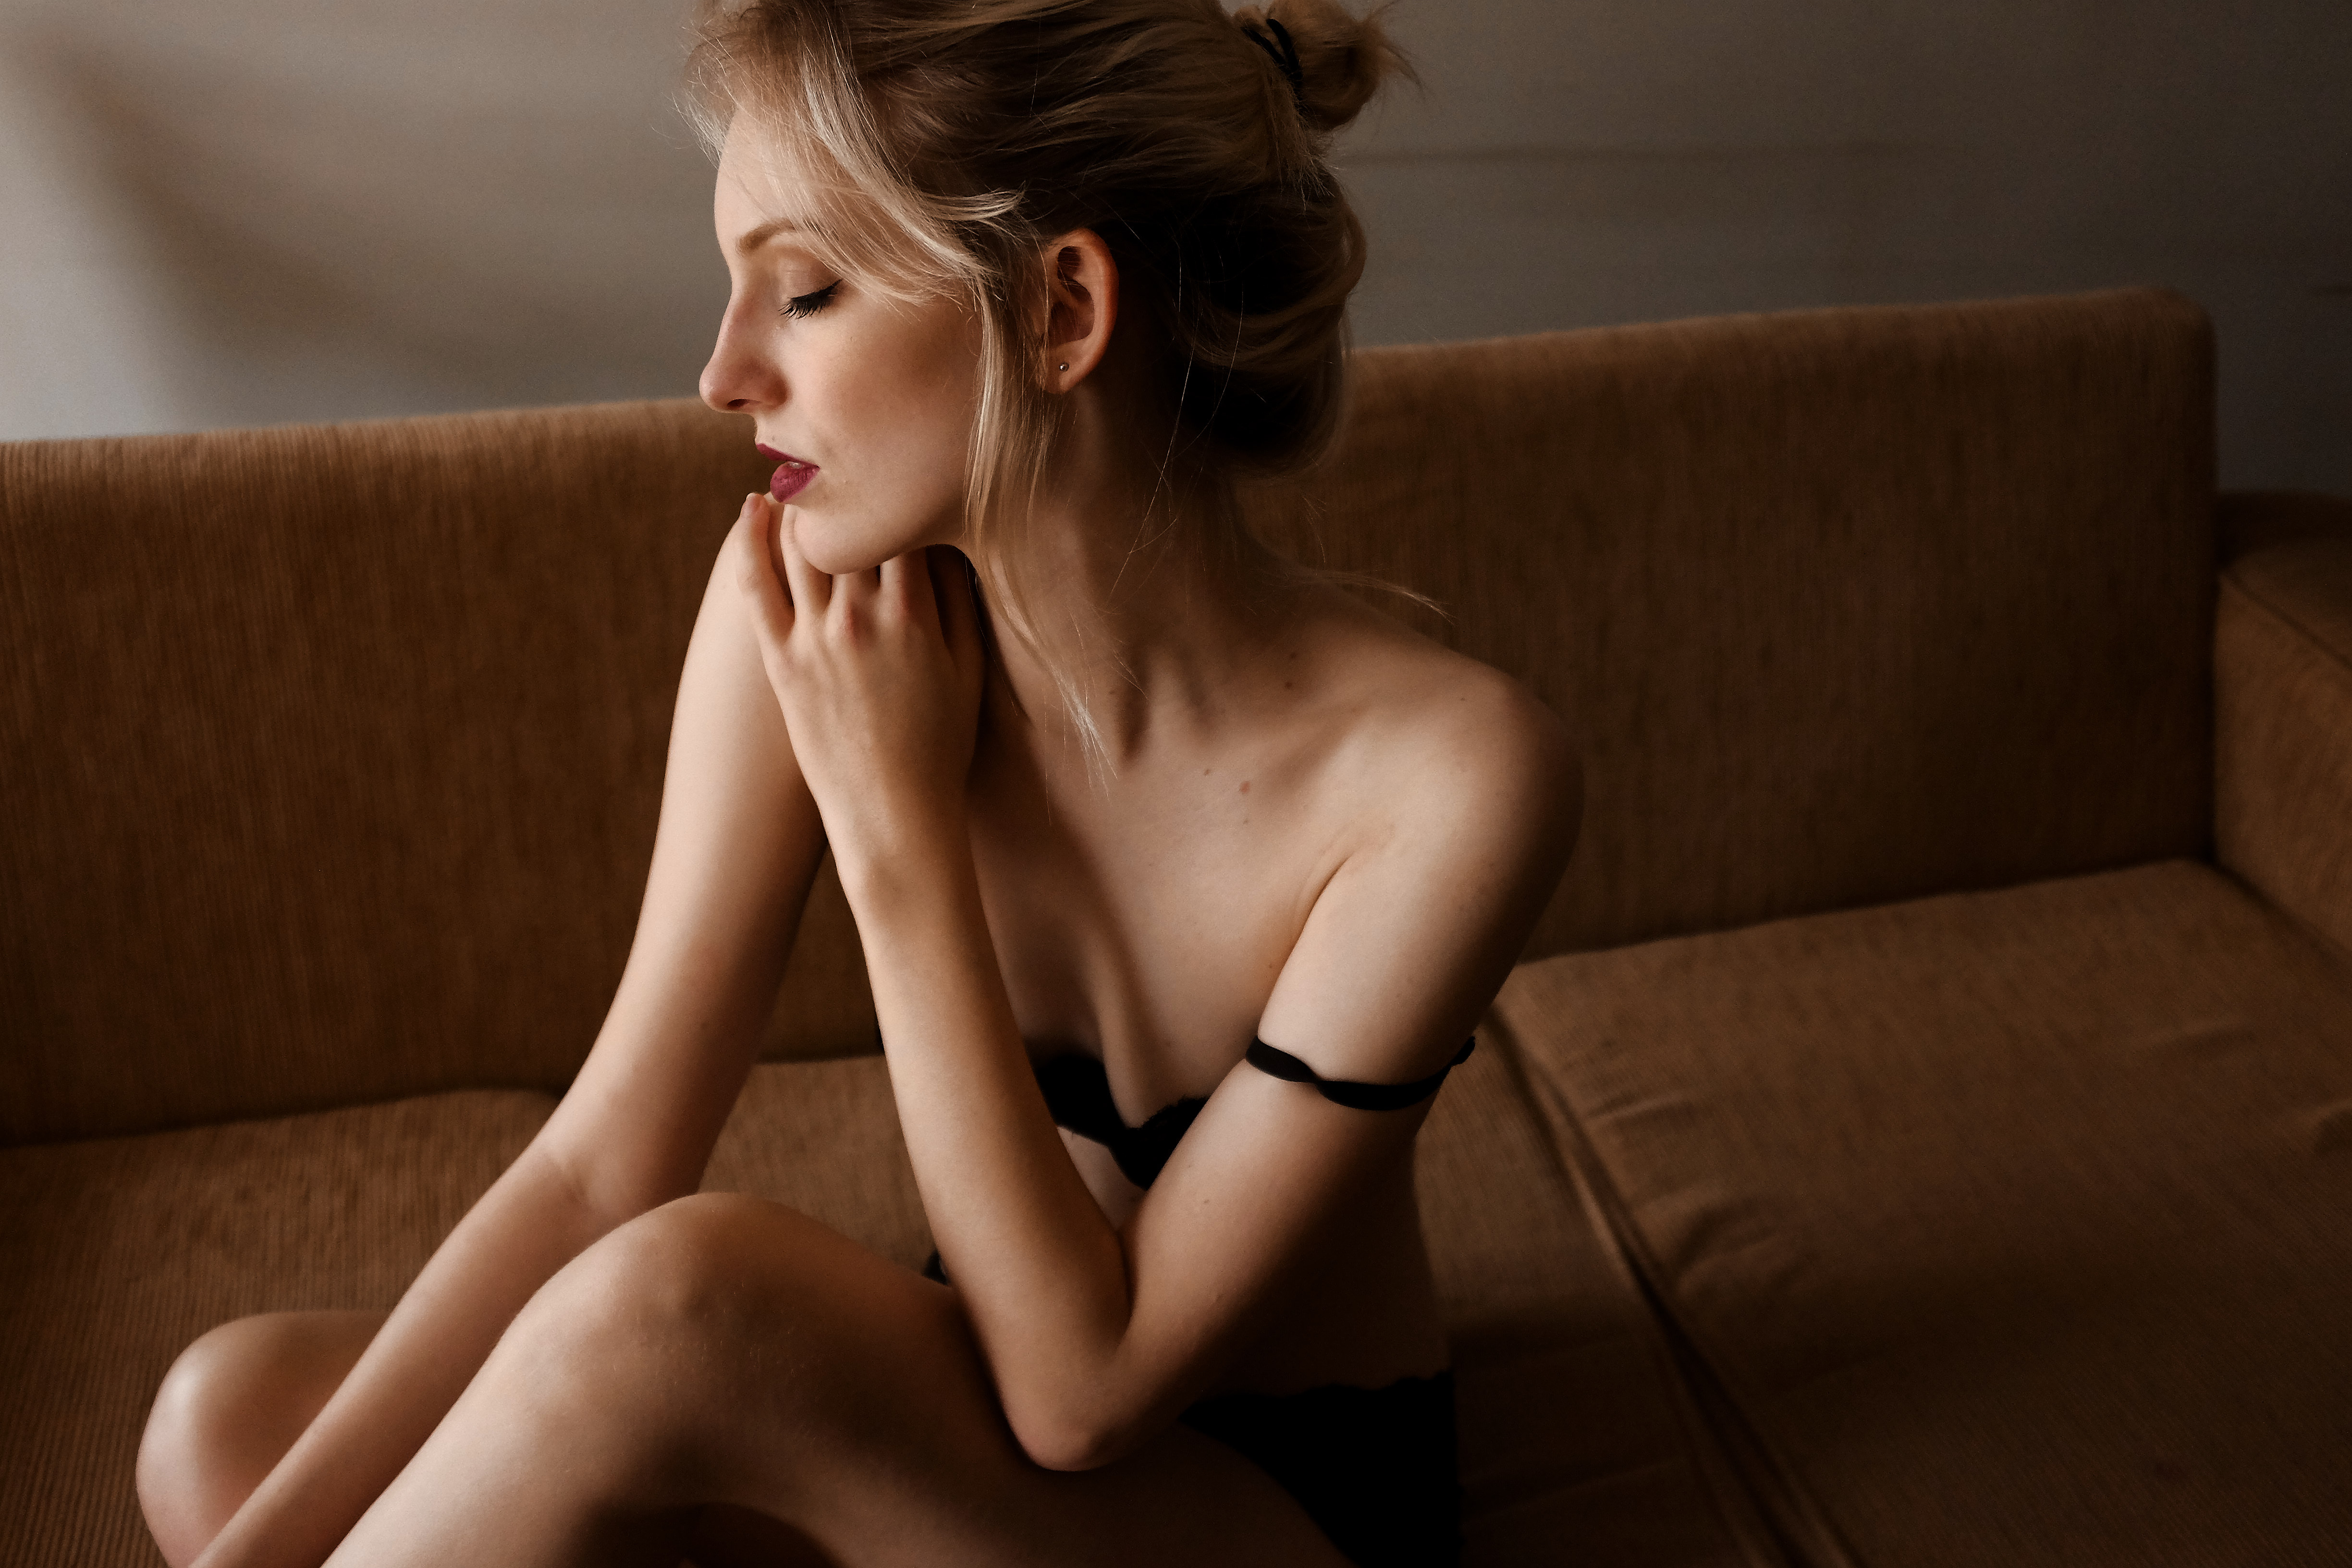
hand, person, girl, woman, hair, photography, female, leg, model, finger, sitting, lady, blonde, hairstyle, long hair, human body, caucasian, lingerie, black hair, skin, beauty, blond, photo shoot, brown hair, sense, human positions, art model, supermodel